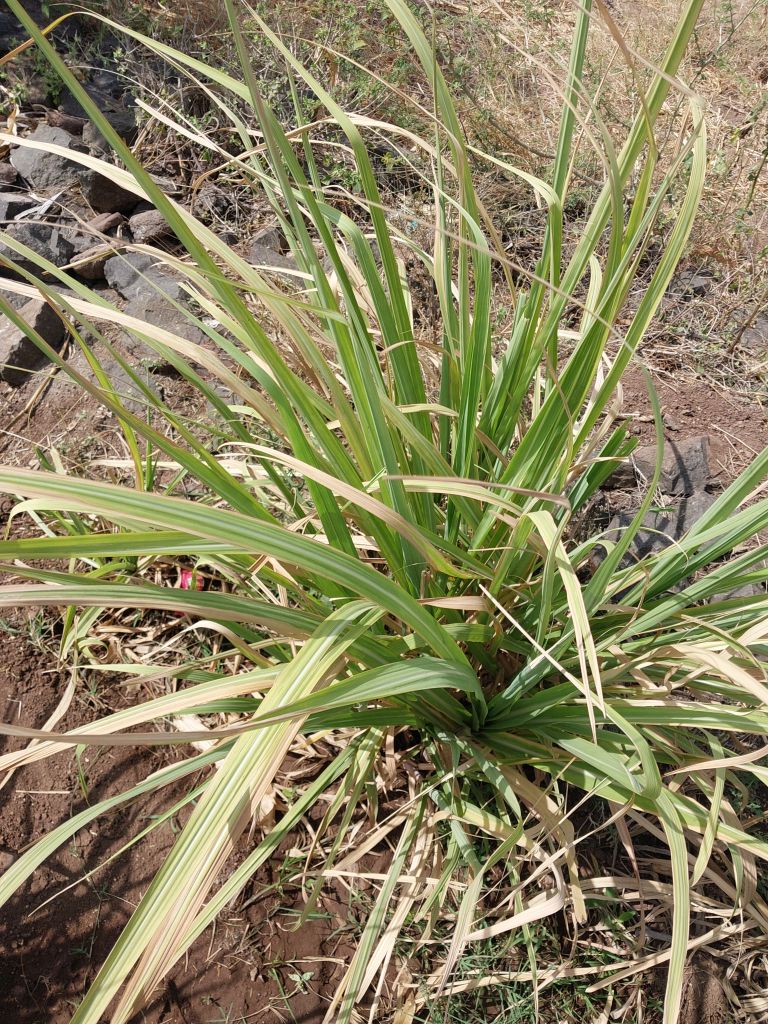
Label: Grassy shoot